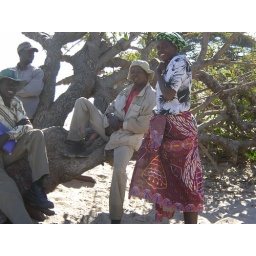
Contemplating candid and street photography. Waiting for the next boat. Just across the river from Kasane, Botswana, in Namibia, Africa